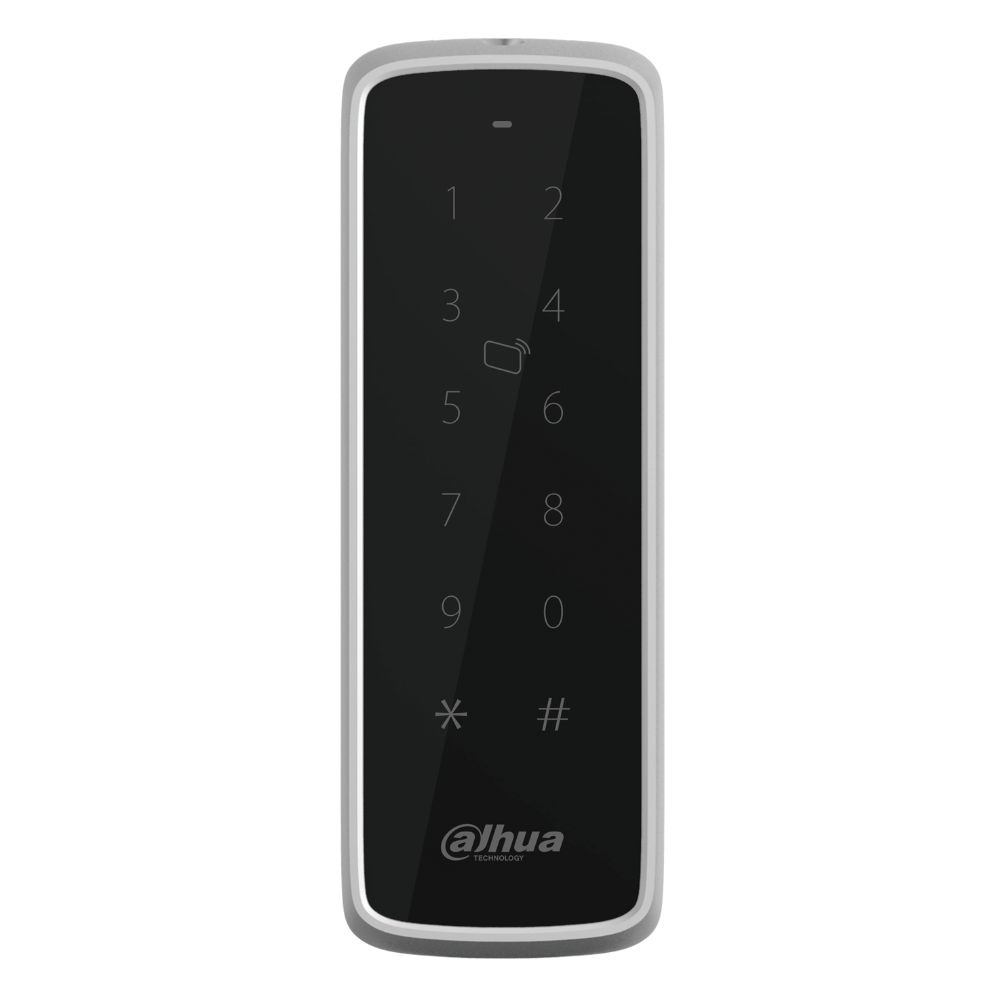
Dahua Slim Waterproof Bluetooth Reader - DHI-ASR2201D-B
Description The bluetooth reader means it can interact with your smart mobile phone. The reader can receive the information by bluetooth when your phone is nearby it. There is no need to pair the reader with mobile phone. All you must do is that you click the unlock button on mobile phone's screen or shake your phone. The app name is Easy4key, choose access control and scan the QR code from SmartPSS, then the app will add your access card information. After this step, your phone is your access card. What is OSDP? Open Supervised Device Protocol (OSDP) is an access control communications standard developed by the Security Industry Association (SIA) to improve interoperability among access control and security products. OSDP v2.1.5 is used in current firmware version, it's a standard recognized by the American National Standards Institute (ANSI), and OSDP is in constant refinement to retain its industry-leading position. Why use OSDP? Already in wide use by many manufacturers, the Security Industry Association encourages broad adoption of this standard and recommends specifying OSDP for any access control installations that require real security and/or will be used in government and other higher security settings. Features Wiegand34(26 optional) bits RS-485 protocol Support OSDP; 13.56MHz(Mifare) 125KHz(EM-ID) Water-proof design Red, blue and green indicator LEDs Surface mounted installation Datasheets Datasheet Tech Specs Dahua Slim Water-proof Bluetooth Reader - DHI-ASR2201D-B Technical Speciﬁcation Mode ASR2201D-B ASR2201D-BD System Main Processor 32 Bit Read Read Format 13.56MHz 125KHz Read Range 1cm–3cm (max.) Card Response <0.5s Bluetooth Range 0m–5m Bluetooth Response <1s Function Water-proof IP55 Interface To Controller RS485,Wiegand 34(26 optional) General Beep Tone Buzzer Power Supply 9V–15V DC/200mA Operating Temperature -30°C to +60°C Working Humidity ≤95% Dimension(W×D×H) 47.5mm×16mm×135mm Weight 0.2kg Working Environment Outdoor Certificates CE Yes FCC Yes 3-Years Warranty Dahua’s 3-year manufacturer warranty covers defects in materials or broken components that could affect the normal operation of the product. If a device is faulty, SpyMonkey will facilitate the warranty process with the manufacturer for you. We aim to do so in a manner that is as fast and efficient as possible. We don’t wait for the manufacturer to send us a replacement, if your item is determined to be faulty we will have it replaced as soon as possible from new stock. Please contact our support team at support@SpyMonkey.com.au or 1300-049-519 . The warranty does not cover damage to the product resulting from incorrect installation or negligence, damage caused by a natural disaster, or theft. Please note, that we do not cover inbound shipping of the return to us however if a replacement is to be sent we will cover outbound shipping to the customer. We will need the serial number of the product and your order number. Please don’t ship us anything until you have had confirmation from our teams and they have given you an RMA number and return address.
Brand: Dahua
Category: Hardware > Locks & Keys > Key Card Entry Systems > Contactless Cards